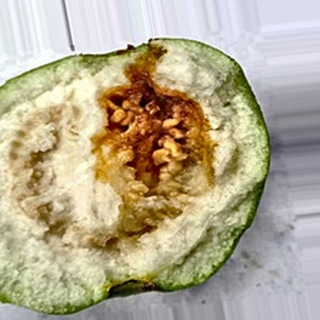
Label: guava_fruit_fly